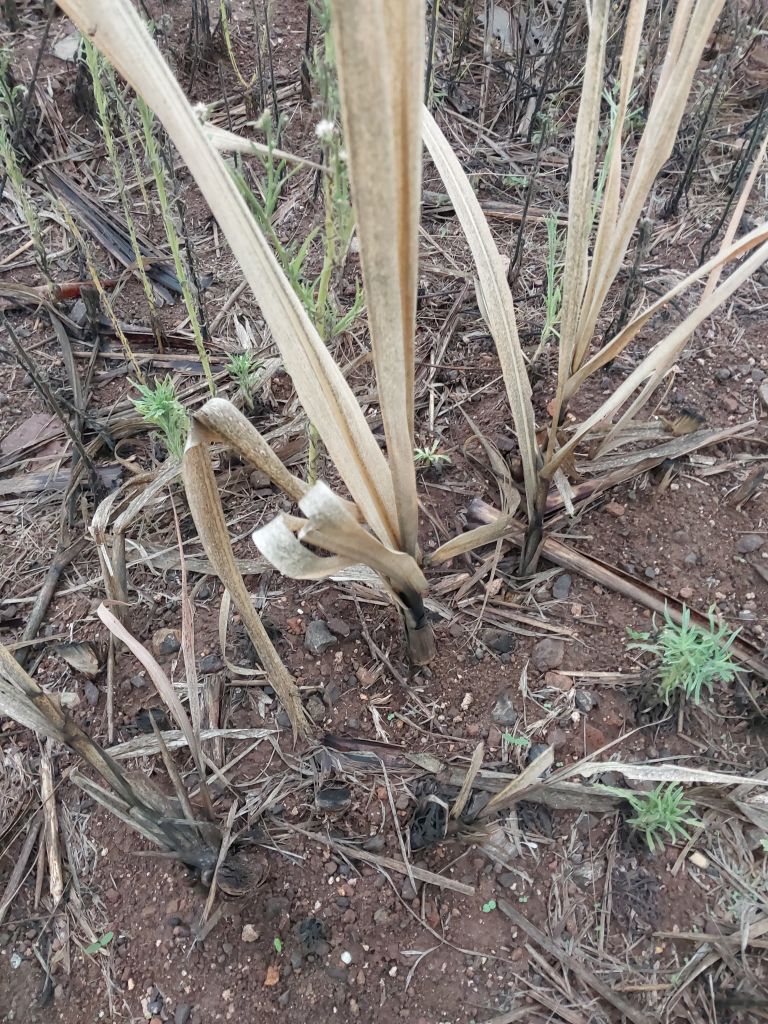
Label: Sett Rot